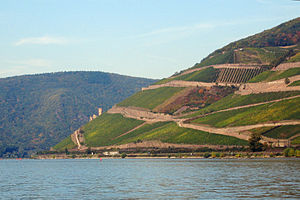
Tysk vin
Vinmarker i Tyskland.
Tysk vin bliver dyrket i et af de 13 tyske vindistrikter. I de fleste dyrkes hvidvin; enkelte distrikter som Ahr og Baden er kendt for rødvin.